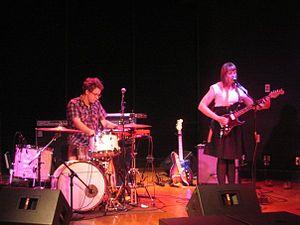
Wye Oak est un groupe de rock indépendant américain, originaire de Baltimore, dans le Maryland. Il est composé de Jenn Wasner et d'Andy Stack.